Aspis

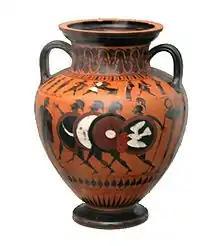
"Hoplitodromos" with "aspis" and full body armour depicted in a Greek vase dated to 550 BC.

An aspis (: aspides) or "porpax" shield was the heavy wooden shield used by the infantry in various periods of ancient Greece.